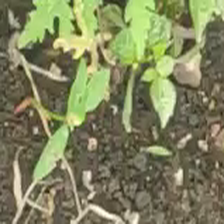
Weed species: Gajar_gavat_(Parthenium hysterophorus)